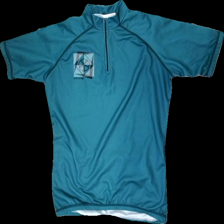
View: front
Type: Training top
Category: Unisex
Brand: Not in the list
Brand text on label: CoolMax
Colors: Green, Black, White
Material: 100% polyester
Pattern: Other
Cut: Regular, Cropped
Season: All
Trend: 90s
Price range: <50
Recommended usage: Export
Comment: washed out